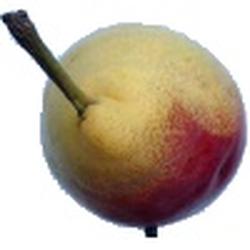
Label: Pear